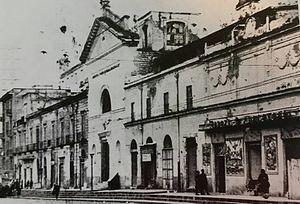
L'histoire du cinéma à Naples commence à la fin du XIXᵉ siècle et se poursuit jusqu'à la période fasciste, le gouvernement donnant à cette époque la priorité au développement de la capitale italienne. La production cinématographique reprend à la fin des années 1940 et au début des années 1950, puis ralentit à nouveau.